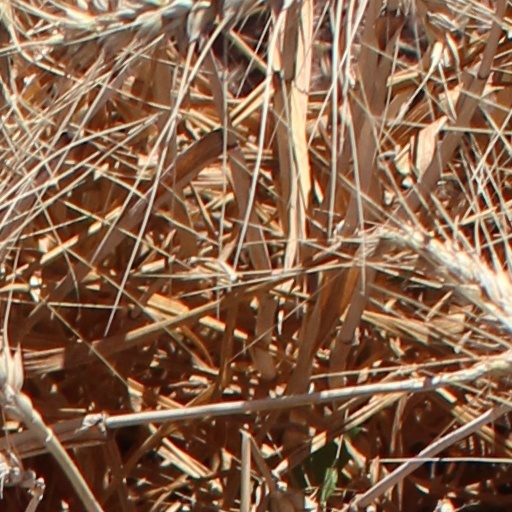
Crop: wheat